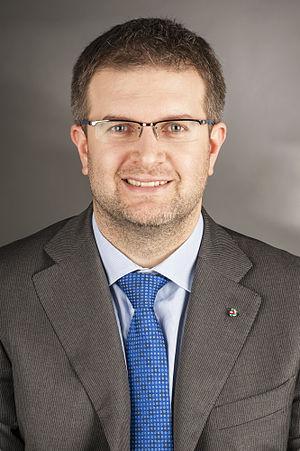
Carlo Fidanza est un ancien député européen italien né le 13 septembre 1947 à San Benedetto del Tronto. Il est membre des Frères d'Italie - Centre-droit national après avoir quitté Le Peuple de la liberté.